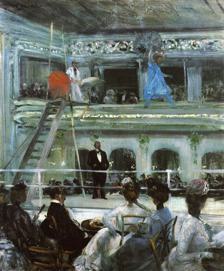
Building: Paradise Roof Garden
Country: United States of America
Year built: 1899
Paradise Roof Garden Hammerstein's Hammerstein's Roof Garden , William Glackens Address 42nd Street and Seventh Avenue New York City United States Owner Oscar Hammerstein I Operator Oscar and Willie Hammerstein Type Broadway, Vaudeville, Roof Garden Construction Opened 1899 Demolished 1915 Hammerstein's Roof Garden (1899–1915) was the official name of the semi-outdoor vaudeville venue that theatre magnate, Oscar Hammerstein I , built atop the Victoria Theatre and the neighboring Theatre Republic , commonly known then as the Belasco Theatre. Unlike Hammerstein’s first roof garden theatre, which crowned his failed Olympia Theatre , the Paradise Roof Garden was able to rise to prominence and contend with its rivals for the better parts of two decades. For New York City theatre-goers, the name Hammerstein’s grew to encompass both the Victoria and its roof garden. From 1904 to 1914 it was run by Willie Hammerstein , who put on highly popular vaudeville acts. Design The construction of the Victoria suffered from an anemic budget, and as a result, its roof garden developed incrementally. It opened in 1899 as the Venetian Terrace Roof Garden and featured a “‘grand promenade’ in the style of Monte Carlo .” The middle of its three tiers consisted of boxes; the third, an open-air café. In compliance with the city’s building code, Hammerstein added eight exits and two elevators to his “solid steel and concrete construction” before summer season of 1902 commenced. He also gained permission to install a roof that could open or close to accommodate the weather. The bulk of the theatre rested over the Victoria, leaving the roof of the Belasco free for novelty features, including a pond, a Dutch-style dairy farm, and a windmill. The “Mute Revue” consisted of garden displays that paid tribute to the theatrical hits of the closing season. Just in time for the opening of the summer season of 1907, the entire venue was upgraded: the house was repainted in white and blue with splashes of red, and the boxes were remodeled and decked with geraniums. Variety and vaudeville In addition to entertainment, the open-air Paradise Roof Garden offered patrons escape from the city’s oppressive summer heat. The table-and-chair seating configuration encouraged conversation in a house that was vulnerable to sunlight and outside noise; simple, wordless variety entertainment was well suited to such conditions. Some of the “dumb acts” that played on the roof included Barnold’s Dog and Monkey Pantomime Company, and wire-walker Bird Millman ; in fact, William Glackens ’s painting, titled simply Hammerstein’s Roof Garden , depicts such an act. Demise As advancements in air-conditioning were rendering New York’s roof garden theatres obsolete, silent movies were luring patrons out of vaudeville theatres. With the selling of the Victoria in 1915, the roof garden closed as well. References